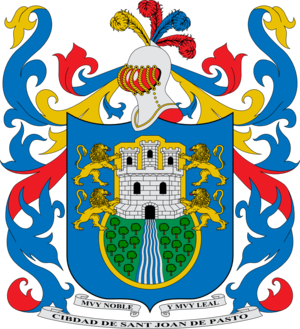
Popayán est la capitale du département de Cauca, au sud de la Colombie. Elle est surnommée « la ville blanche de Colombie ». Les meilleurs architectes et artisans de l'époque coloniale sont intervenus à Popayán, qui est, avec Carthagène des Indes, l'une des villes les plus importantes de Colombie pour son architecture.
San Juan de Pasto, ou Pasto, est la capitale politique et administrative du département de Nariño en Colombie, département frontalier de l'Équateur. La ville est située au pied du volcan Galeras, ou volcan de Pasto, à 2 527 mètres d’altitude, dans la vallée d'Atriz. San Juan de Pasto compte une population de 450 000 habitants environ.